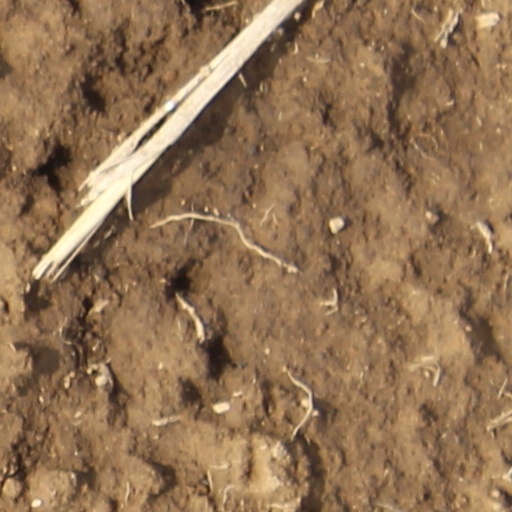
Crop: wheat